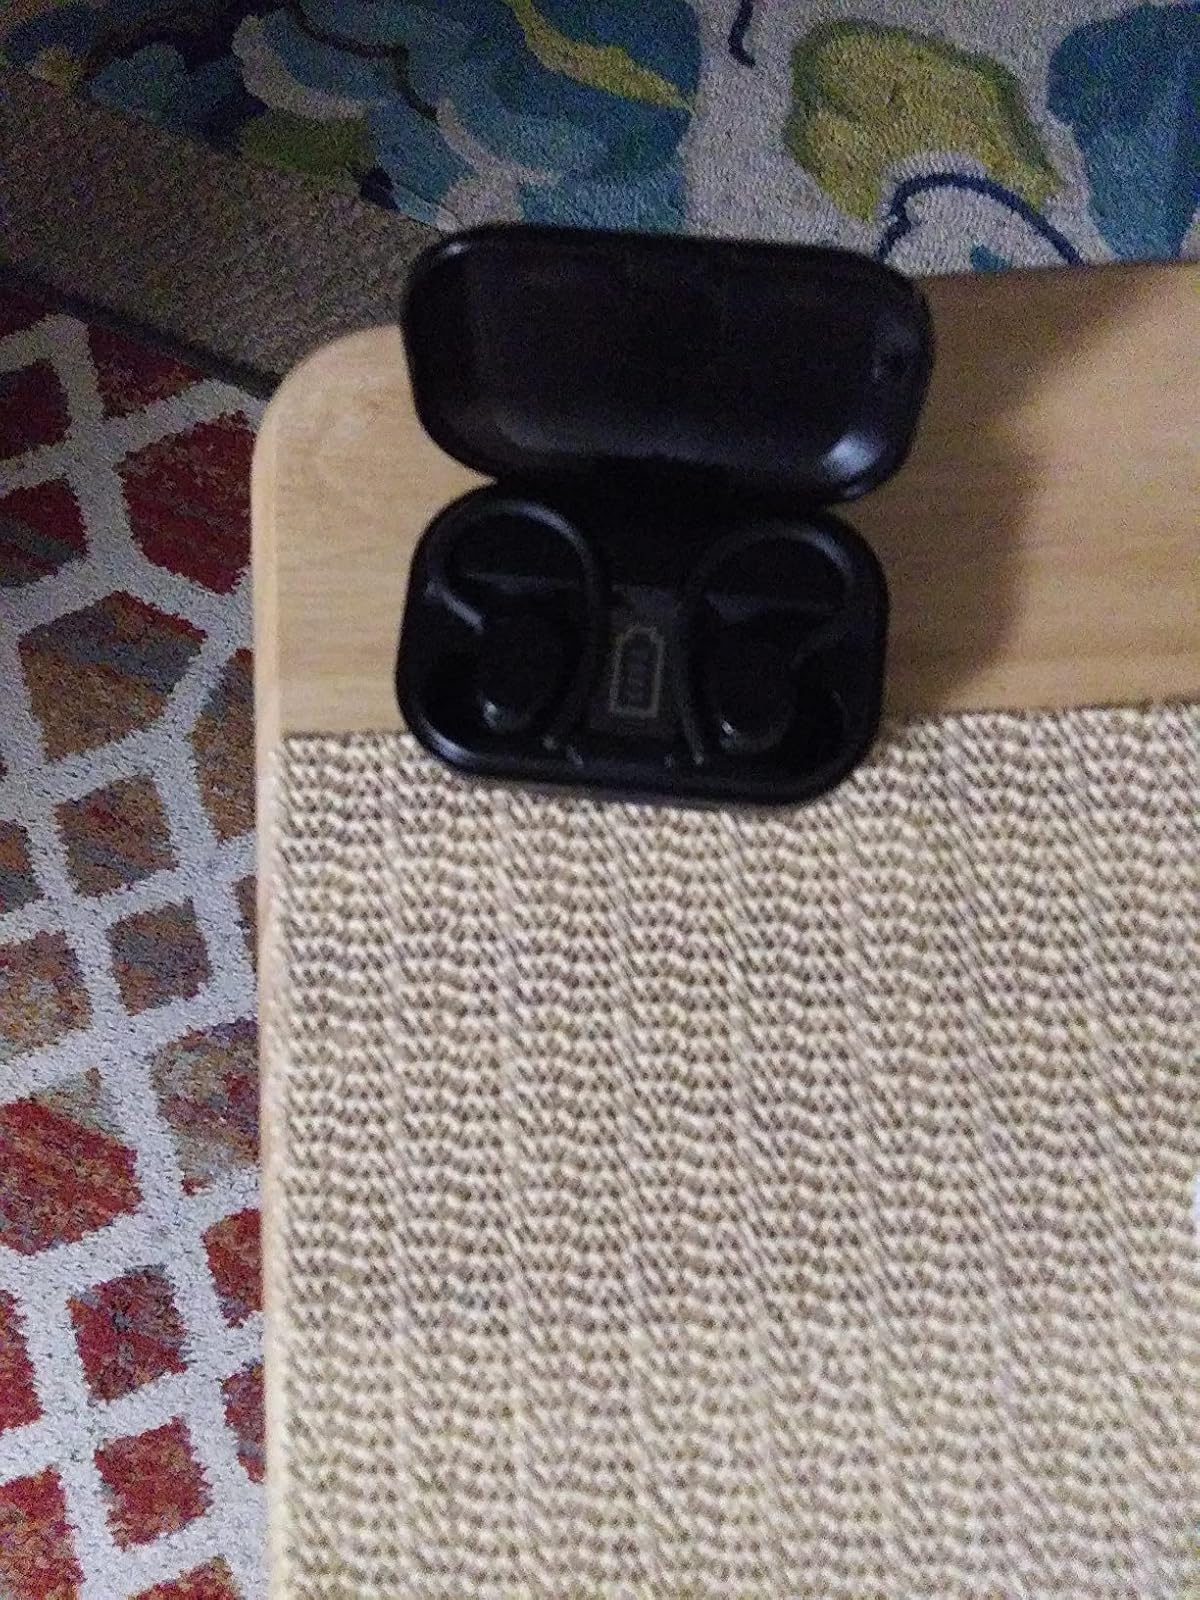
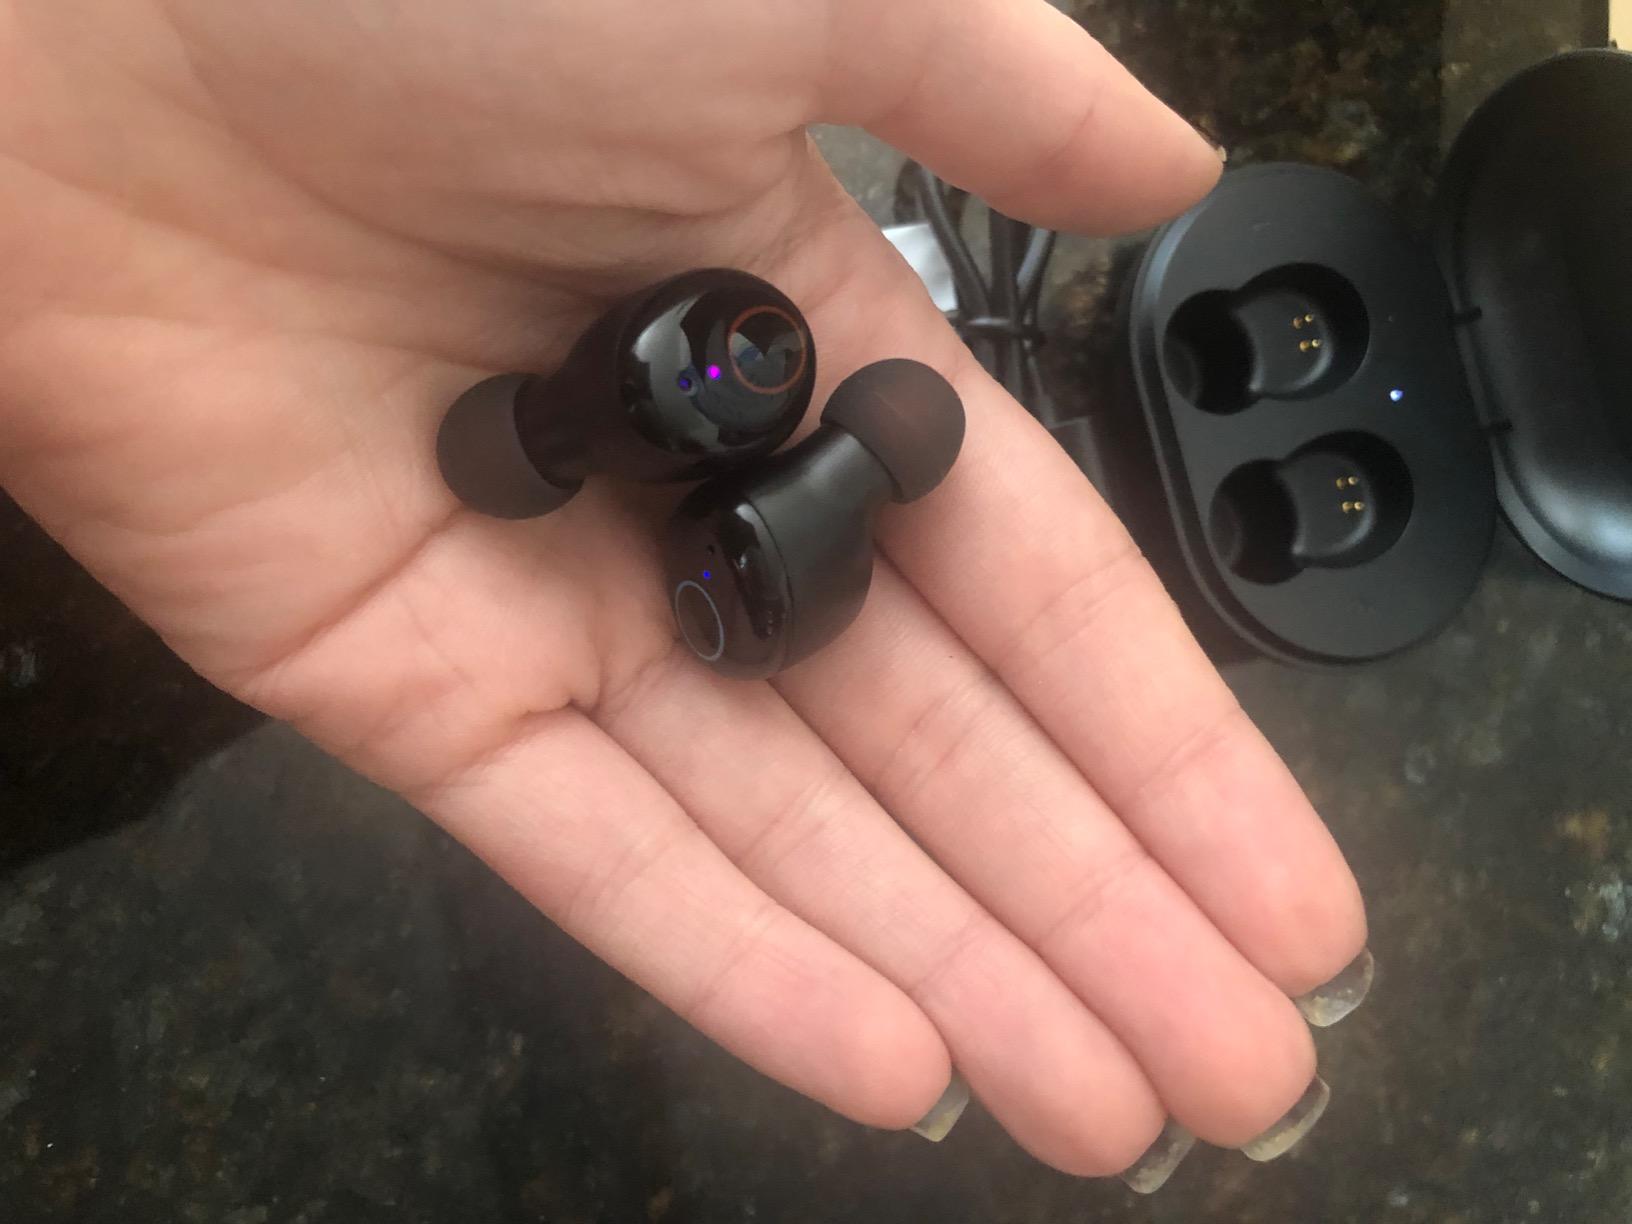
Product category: earbuds
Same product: no